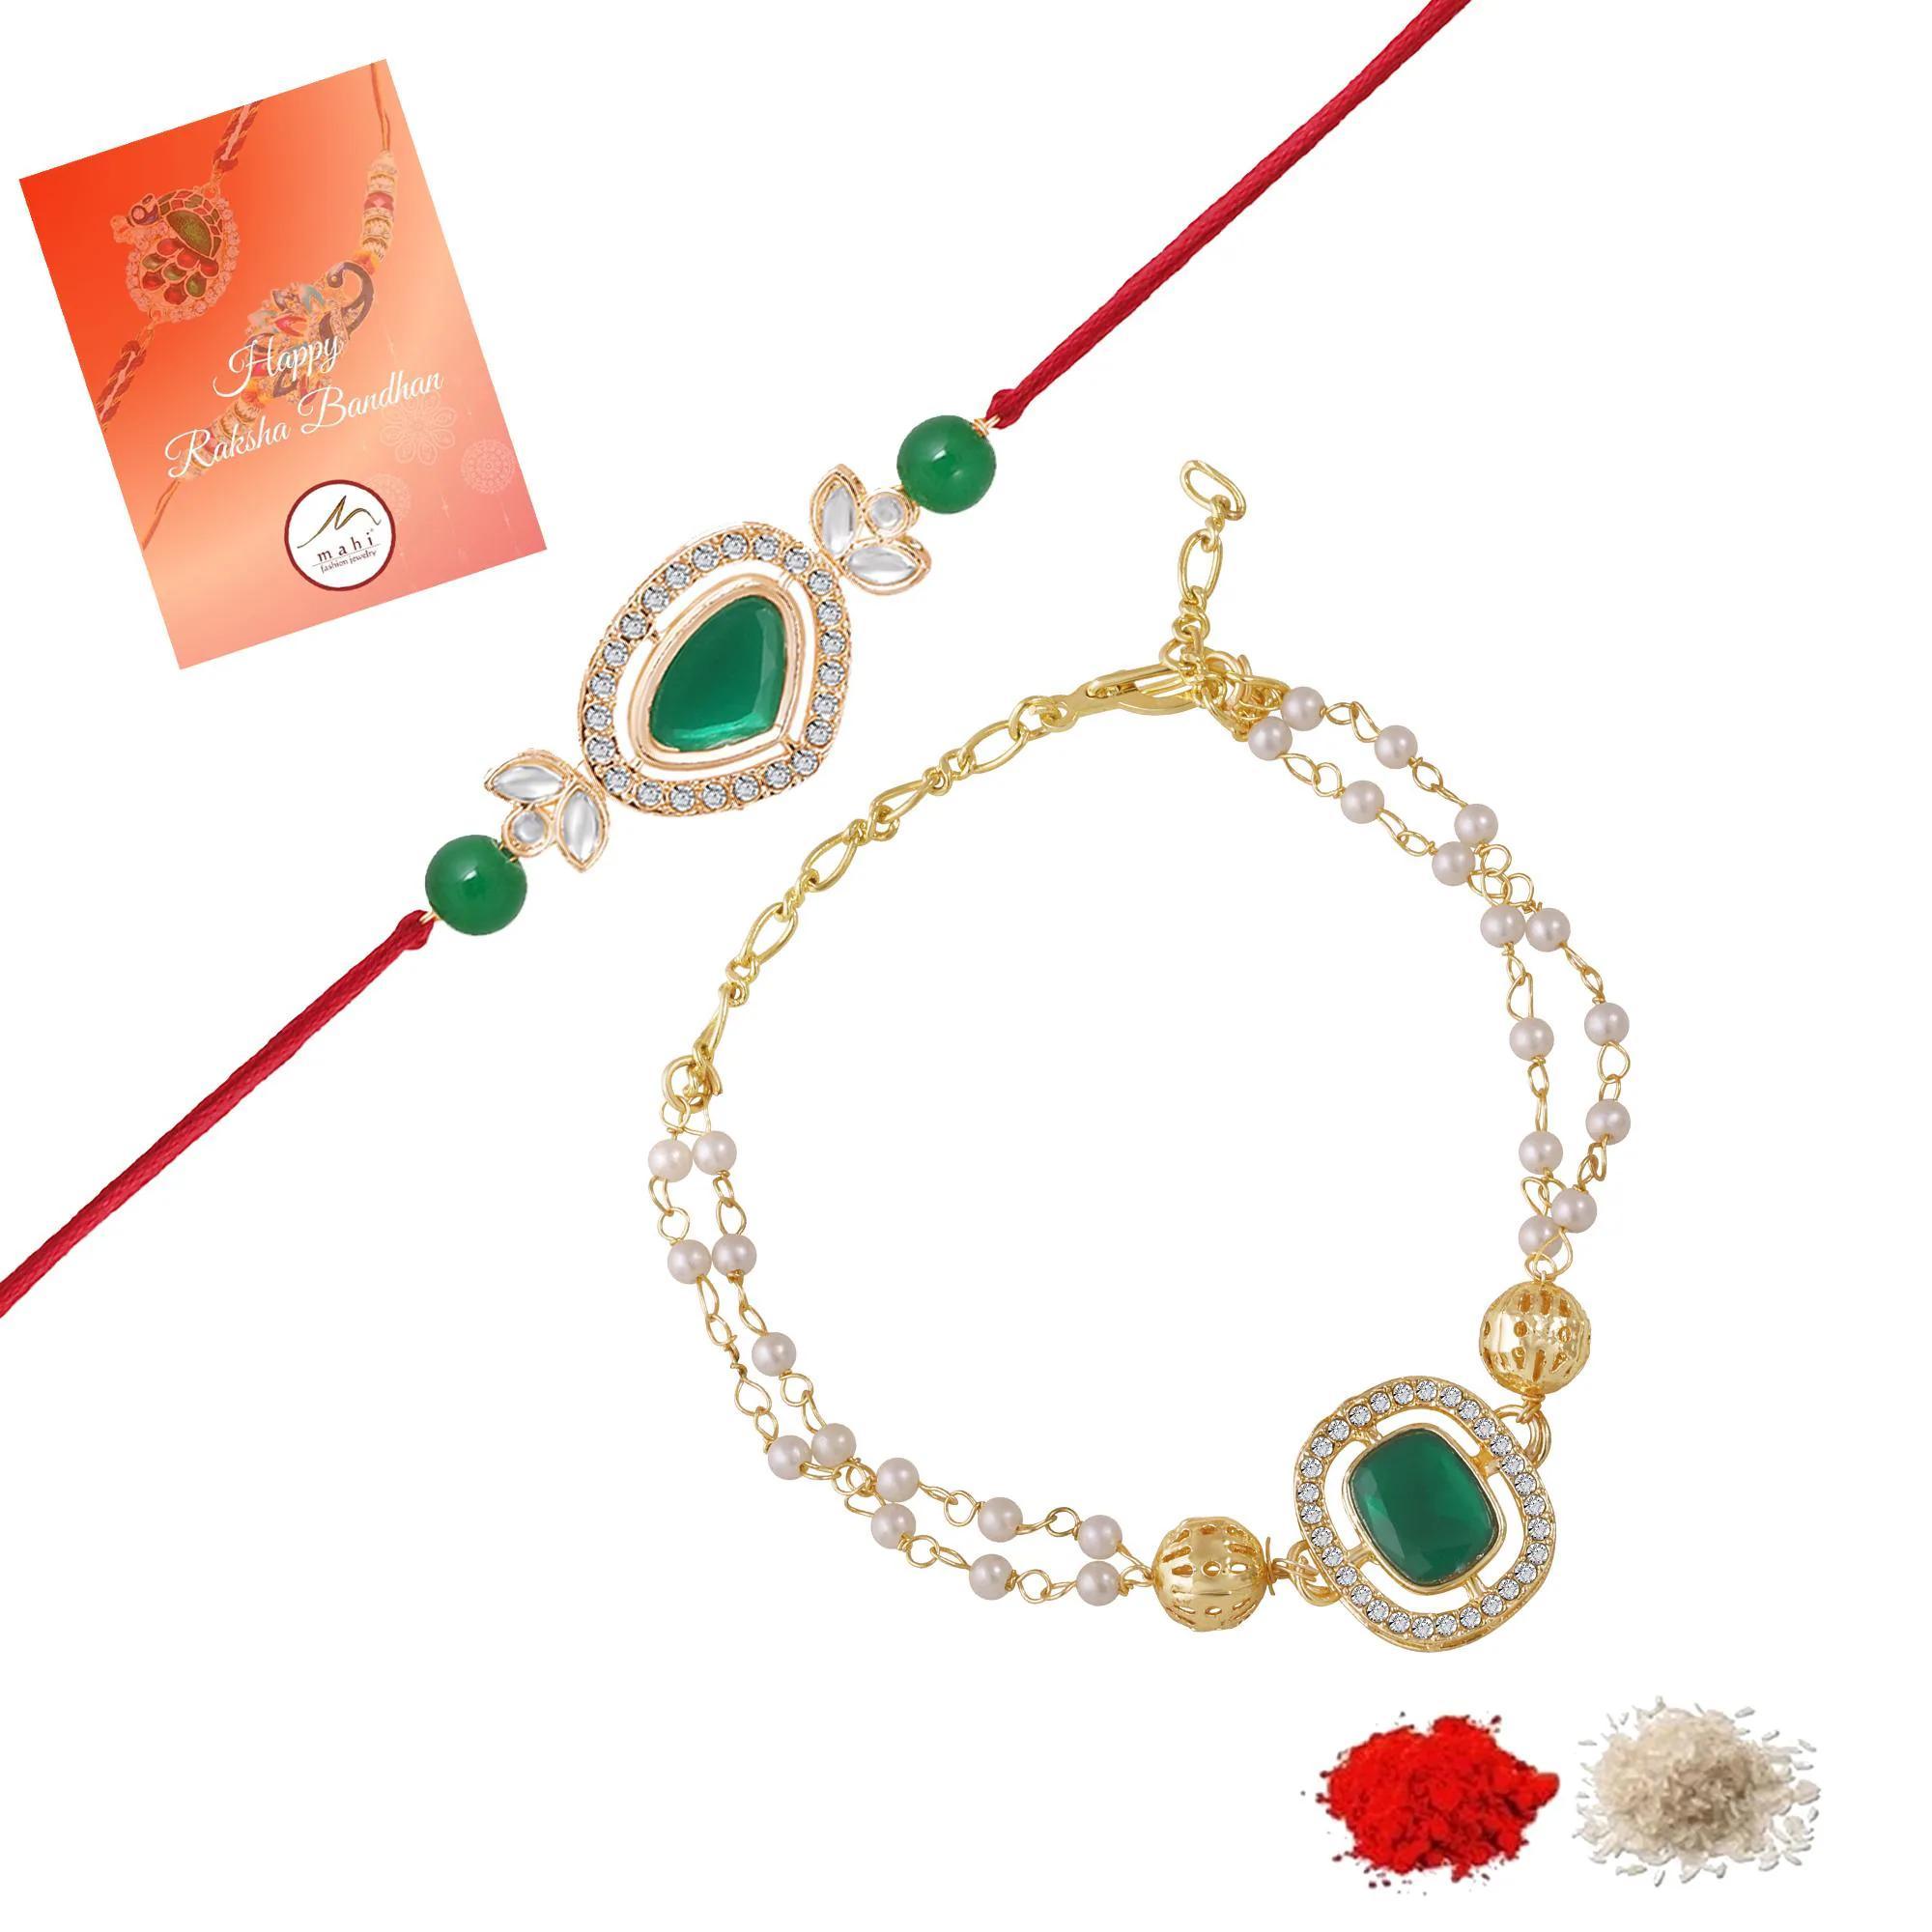
Mahi Gold Plated Classic Kundan and Artificial Pearl Studded Ethnic Couple Rakhi Set for Bhaiya and Bhabhi (RCOL1105728GGre)
Type: Rakhis
Brand: Mahi
Price: Rs. 349
 Celebrate Raksha Bandhan with our exquisitely crafted Kundan Rakhi, designed to strengthen the bond between siblings. This traditional Rakhi features intricate beadwork and durable thread, ensuring it stands the test of time. Handmade with care, each Rakhi is a unique and meaningful gift for your brother. Each Rakhi carries heartfelt blessings and good wishes for your brother's well-being and success. Celebrates the bond of love and protection between siblings, a cherished tradition in Indian culture.
Features: The Rakhi is adorned with vibrant colors and attractive embellishments that add a touch of elegance to the celebration. Multi-Purpose Use: Lumba Rakhi can be used as a bracelet or an ornamental accessory for various festive occasions and celebrations.,Content in Box : 2 Rakhis ; Cultural Significance: This beautiful Rakhi will acknowledge your love for Your Brother with the promise that your bond with him will grow stronger as time goes on.,Vibrant Colors: Adding bright and playful colors to the celebration will make it stand out and make it more enjoyable. This Rakhi Combo comes with a Small Rakhi Greeting Card along with a few grams of Roli & Chawal,Celebrate the bond of love and protection with our exquisite Rakhis. Share the joy of Raksha Bandhan Festival with this beautiful Rakhi, a token of love, protection and blessings.,Adjustable Size and Easy to tie: Designed to fit wrists of all sizes. It is simple and easy to tie the Rakhi securely and effortlessly.
Included: 2 Rakhis